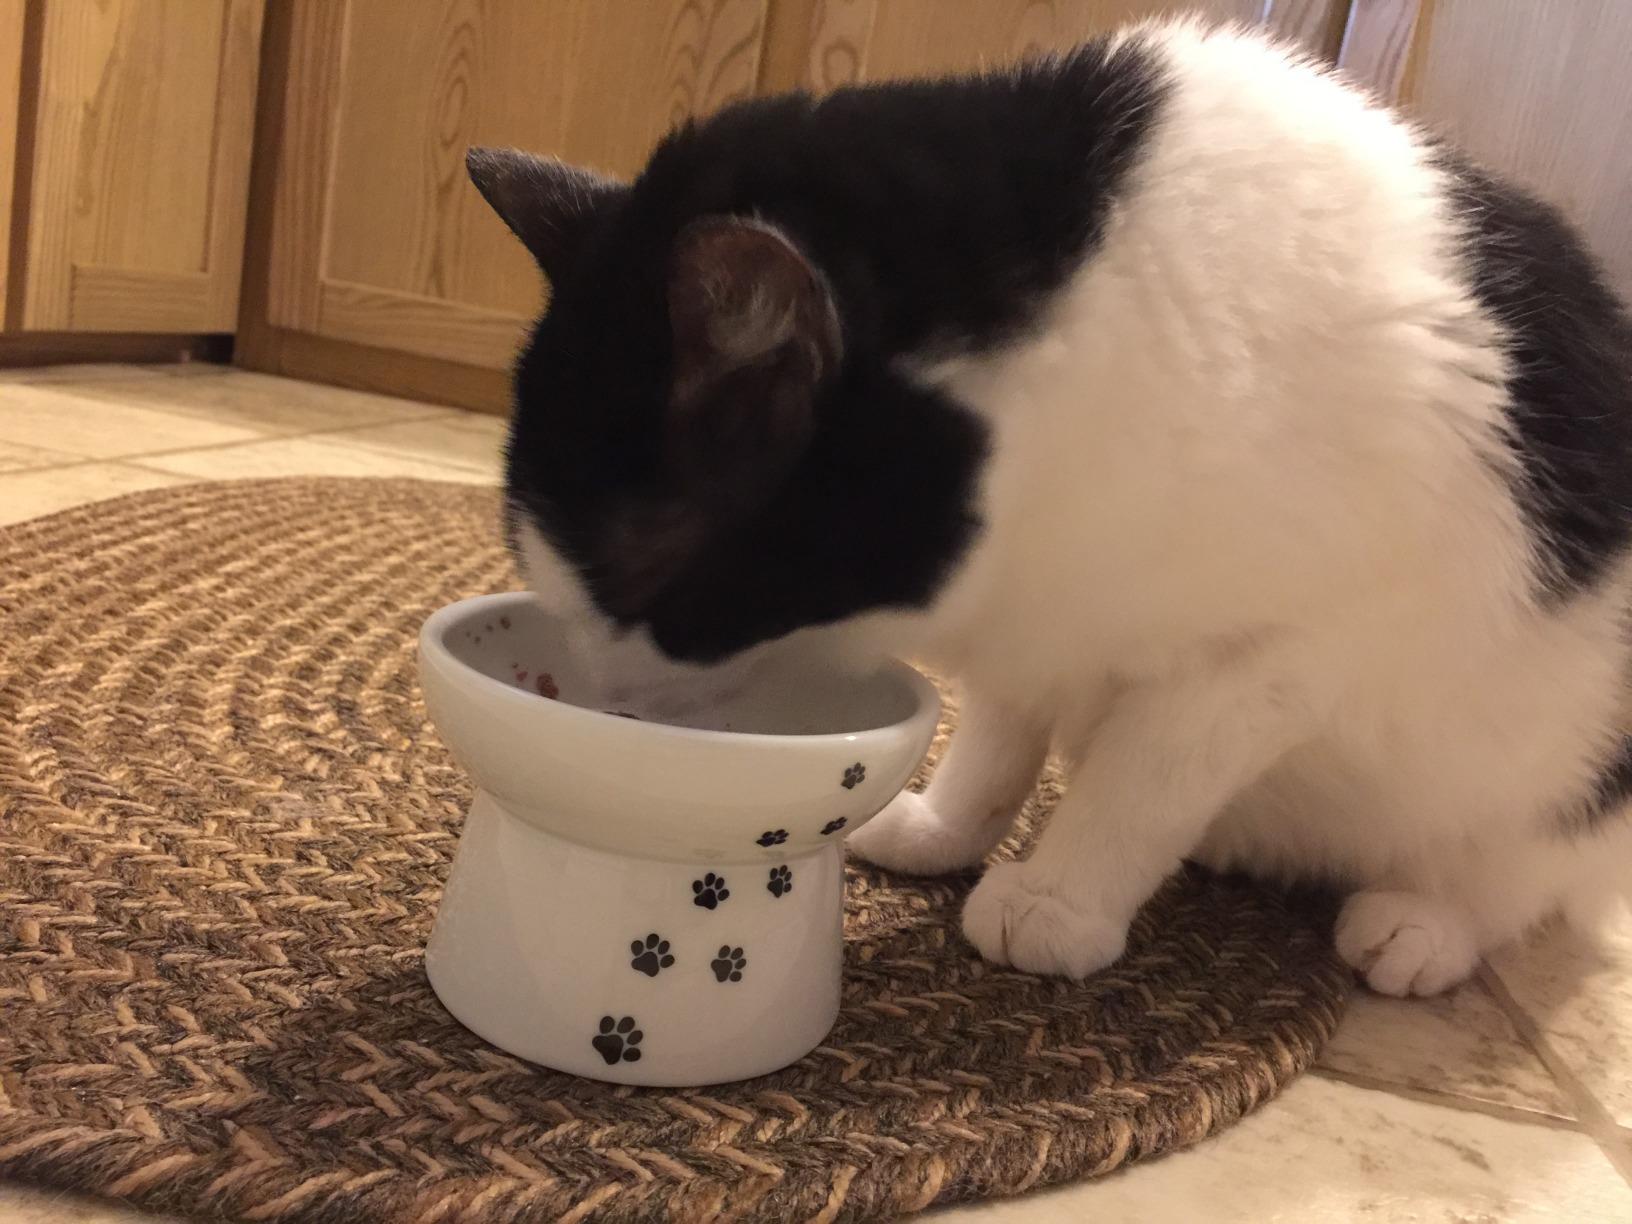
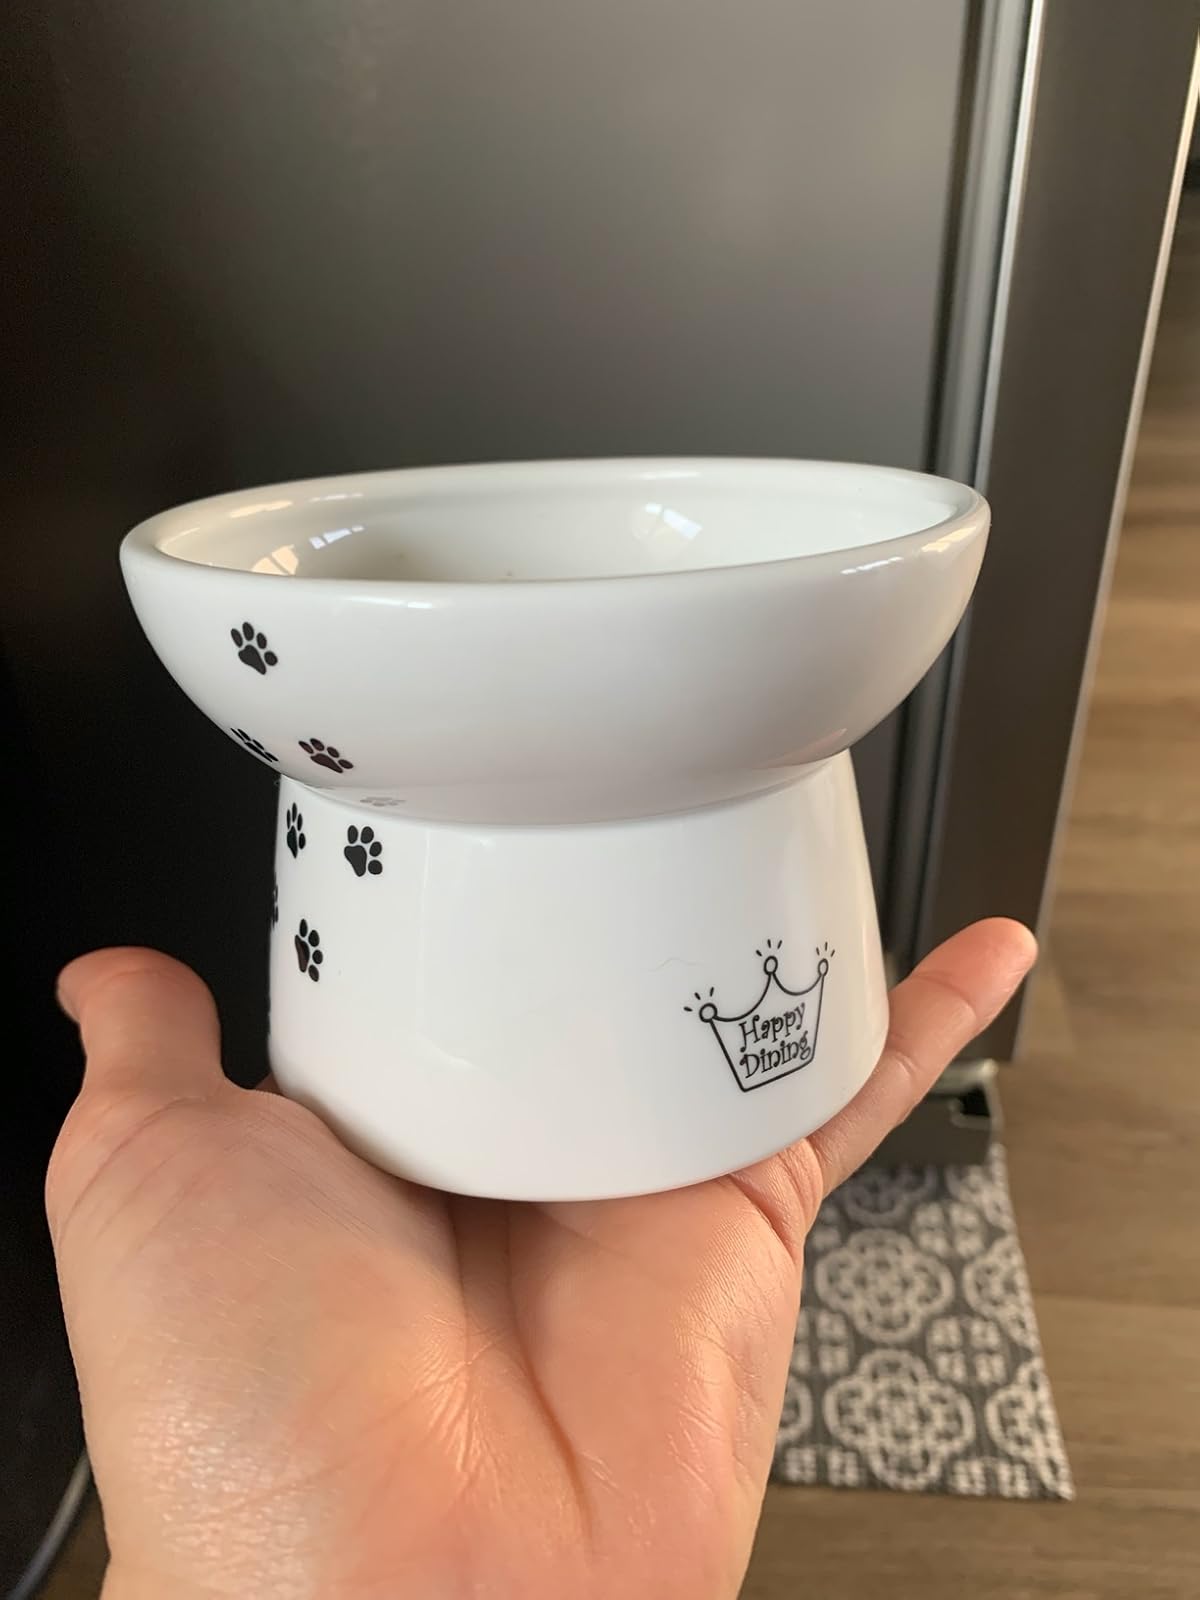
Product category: items_bowl
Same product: yes